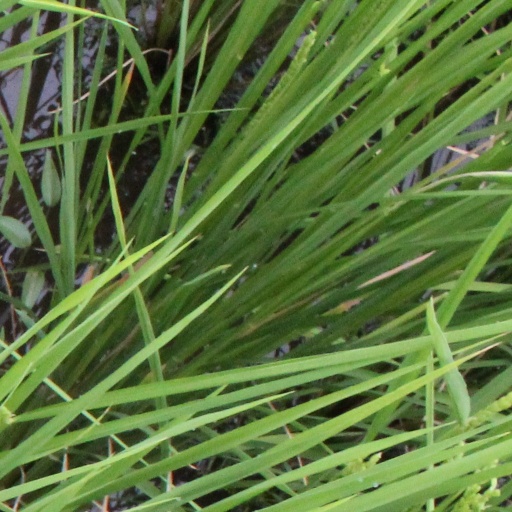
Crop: rice